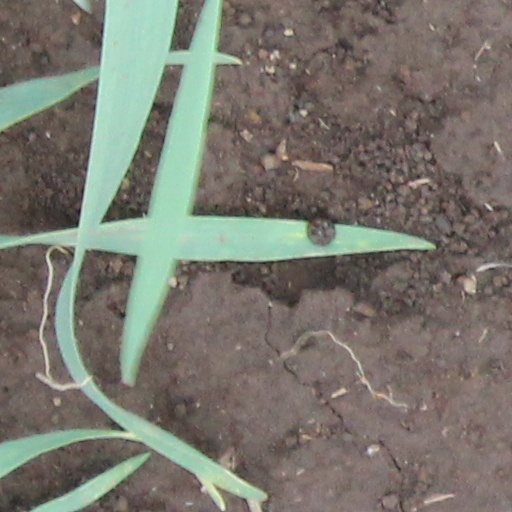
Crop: wheat